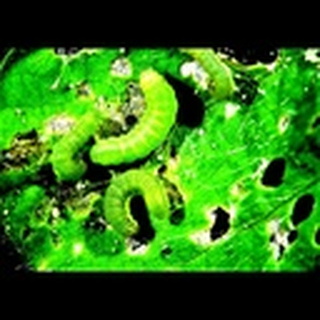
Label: cotton_army_worm